DARPA Shredder Challenge 2011

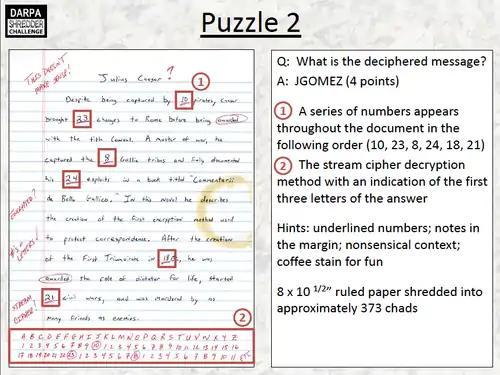
As an example, solution of puzzle 2 from the DARPA Shredder Challenge.

Under the rules of the competition, the $50,000 challenge award would be granted to the first team to submit the answers to questions relating to a hidden mystery. The mystery verified that the team was able to extract meaningful intelligence from the page that was thought destroyed. The secret answers could be acquired by reconstructing five individual puzzles that were created by shredding one or more single-sided hand-written documents.